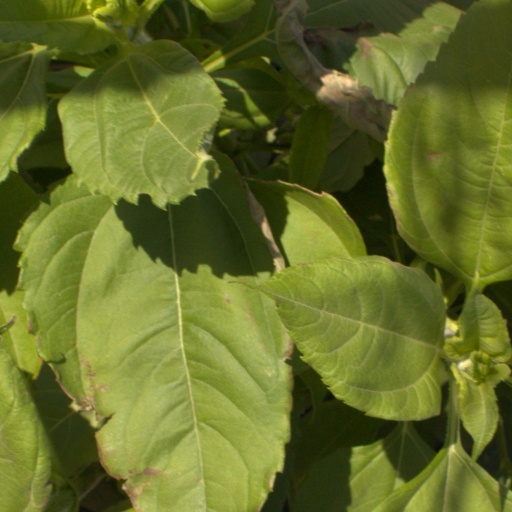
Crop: Jerusalem artichoke